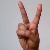
The image shows a hand gesture representing the letter 'V' in Indian Sign Language.